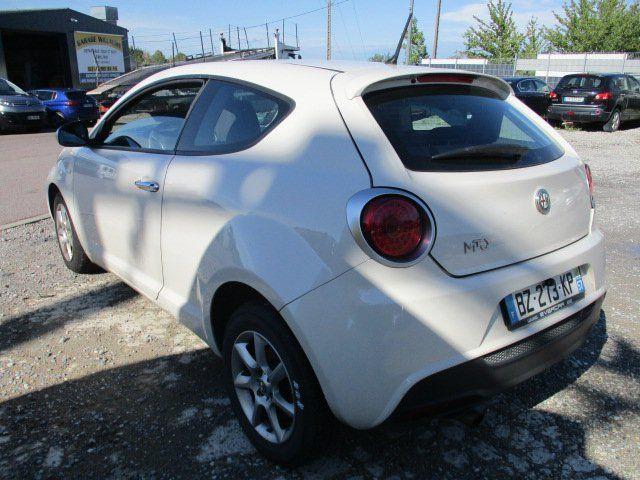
Aucun dommage détecté.
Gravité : aucun